Question: What is the shadow of?
Tambaya: Inuwar mene?
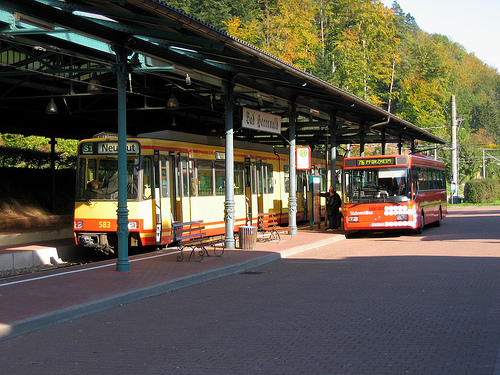
Answer: Train.
Amsa: Jirgin kasa.